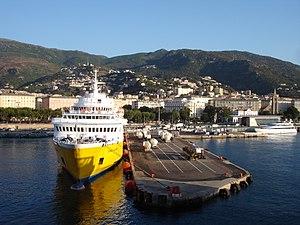
France, Haute-Corse (2B), Bastia, sardinia ferries dans le port